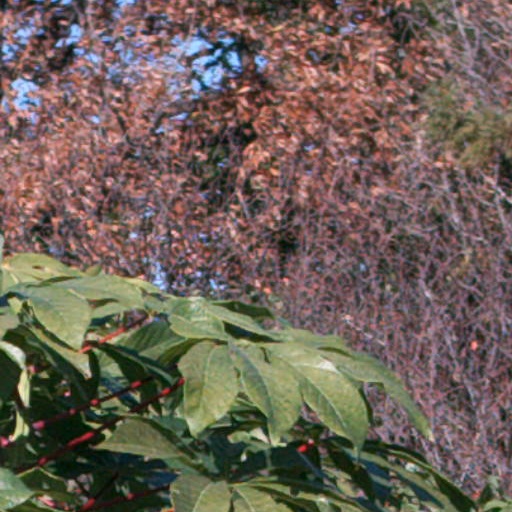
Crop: cassava